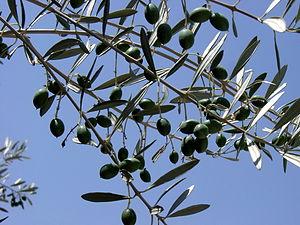
Le rameau d'olivier est, dans la culture occidentale, un symbole de la paix ou de la victoire. C'est un emprunt de l'ancienne civilisation grecque. Dans certaines cultures, il était porté par des jeunes mariées.